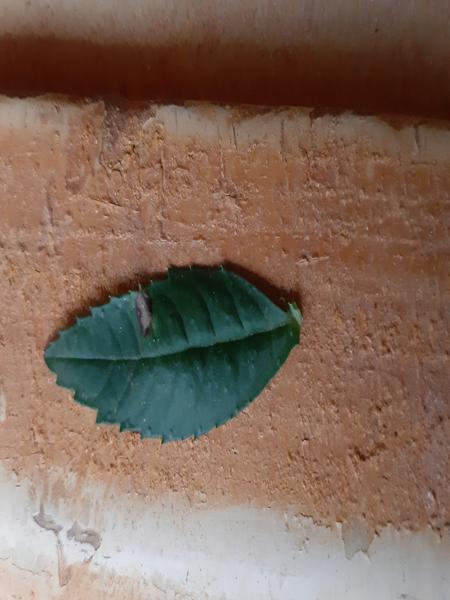
Plant: Marigold